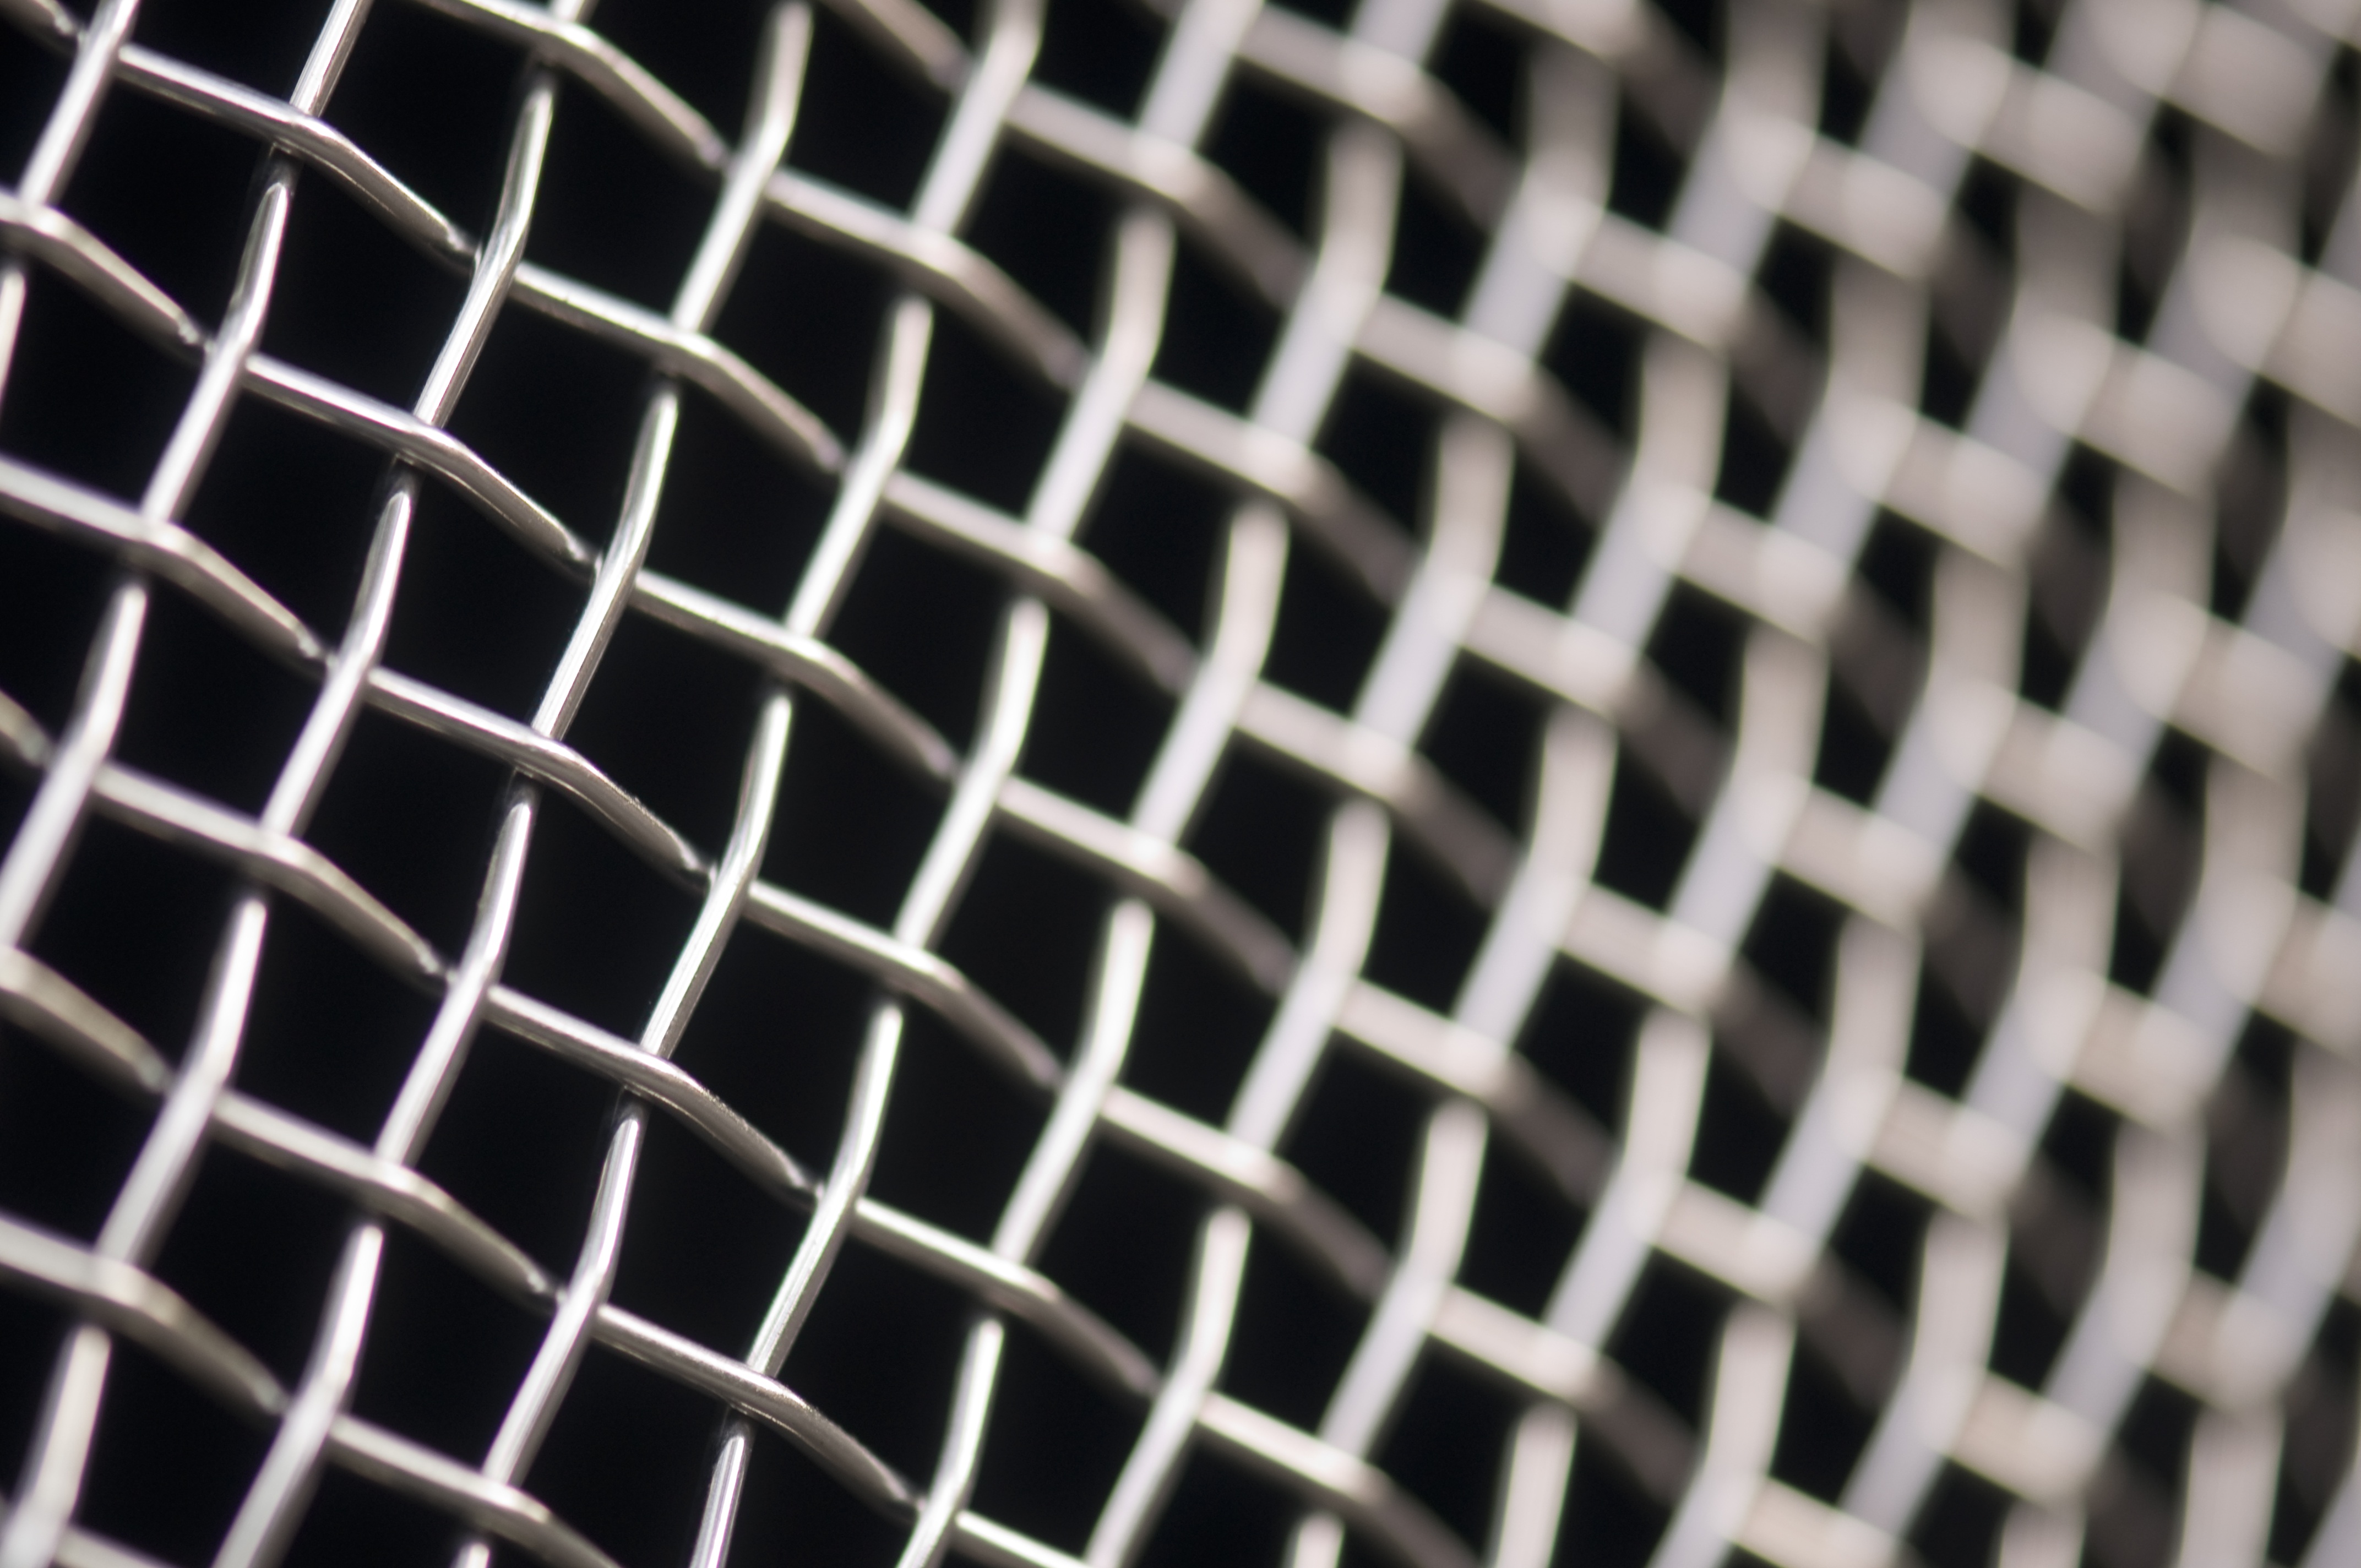
pattern, line, macro, metal, material, circle, design, net, symmetry, mesh, shape, wire mesh, chain link fencing